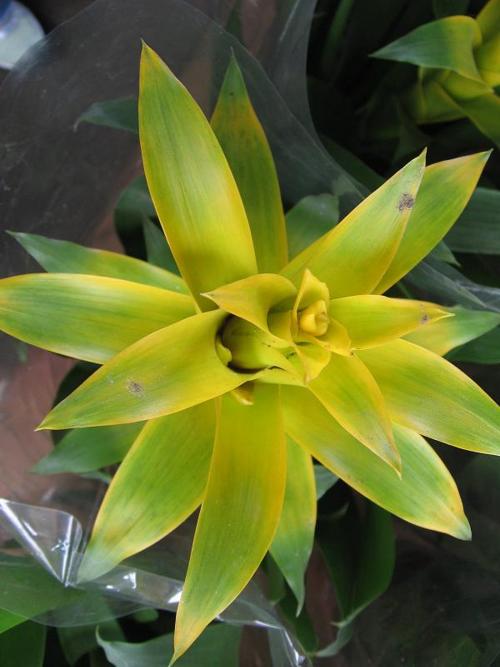
Label: bromelia